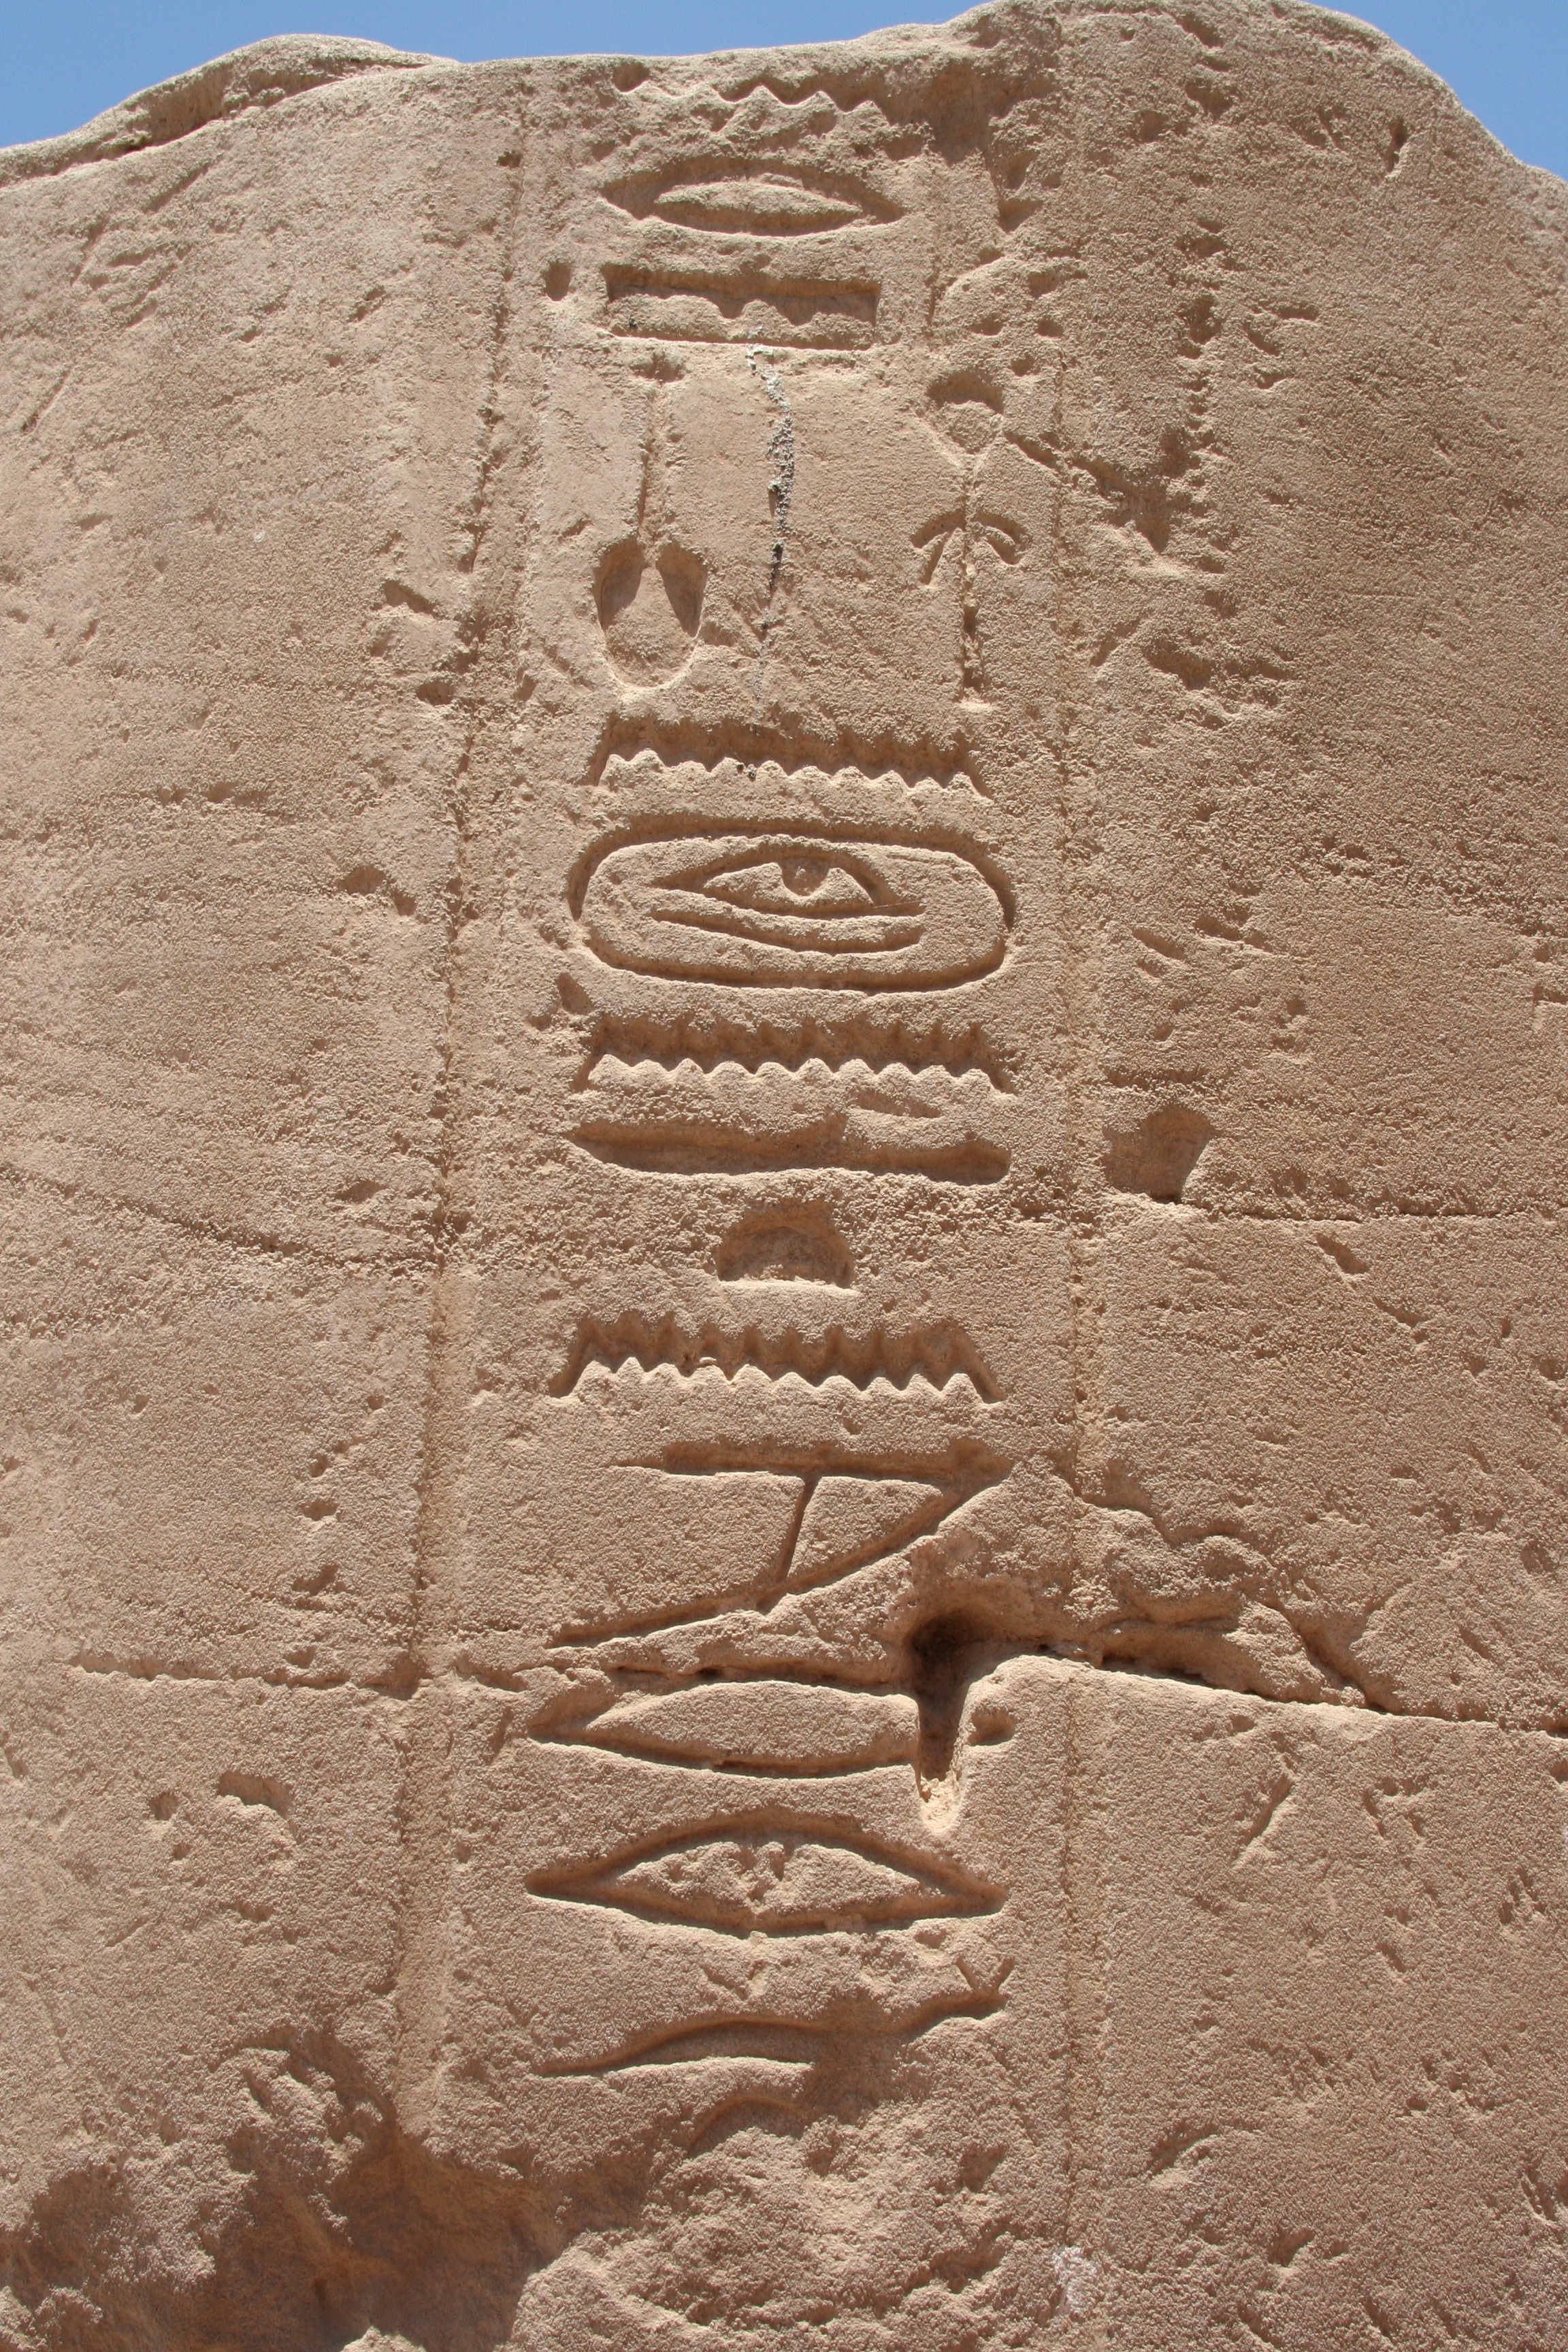
sand, rock, wall, monument, soil, ancient, material, blue sky, egypt, sculpture, art, geology, temple, beige, badlands, civilization, carving, luxor, relief, pharaoh, monolith, nile, carnac, stele, karnak temple, archaeological site, stone carving, antomasako, megalithic, hieroglyph, ancient history, egyptian temple